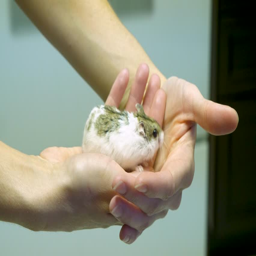
a male dwarf hamster being held in a person 's hands